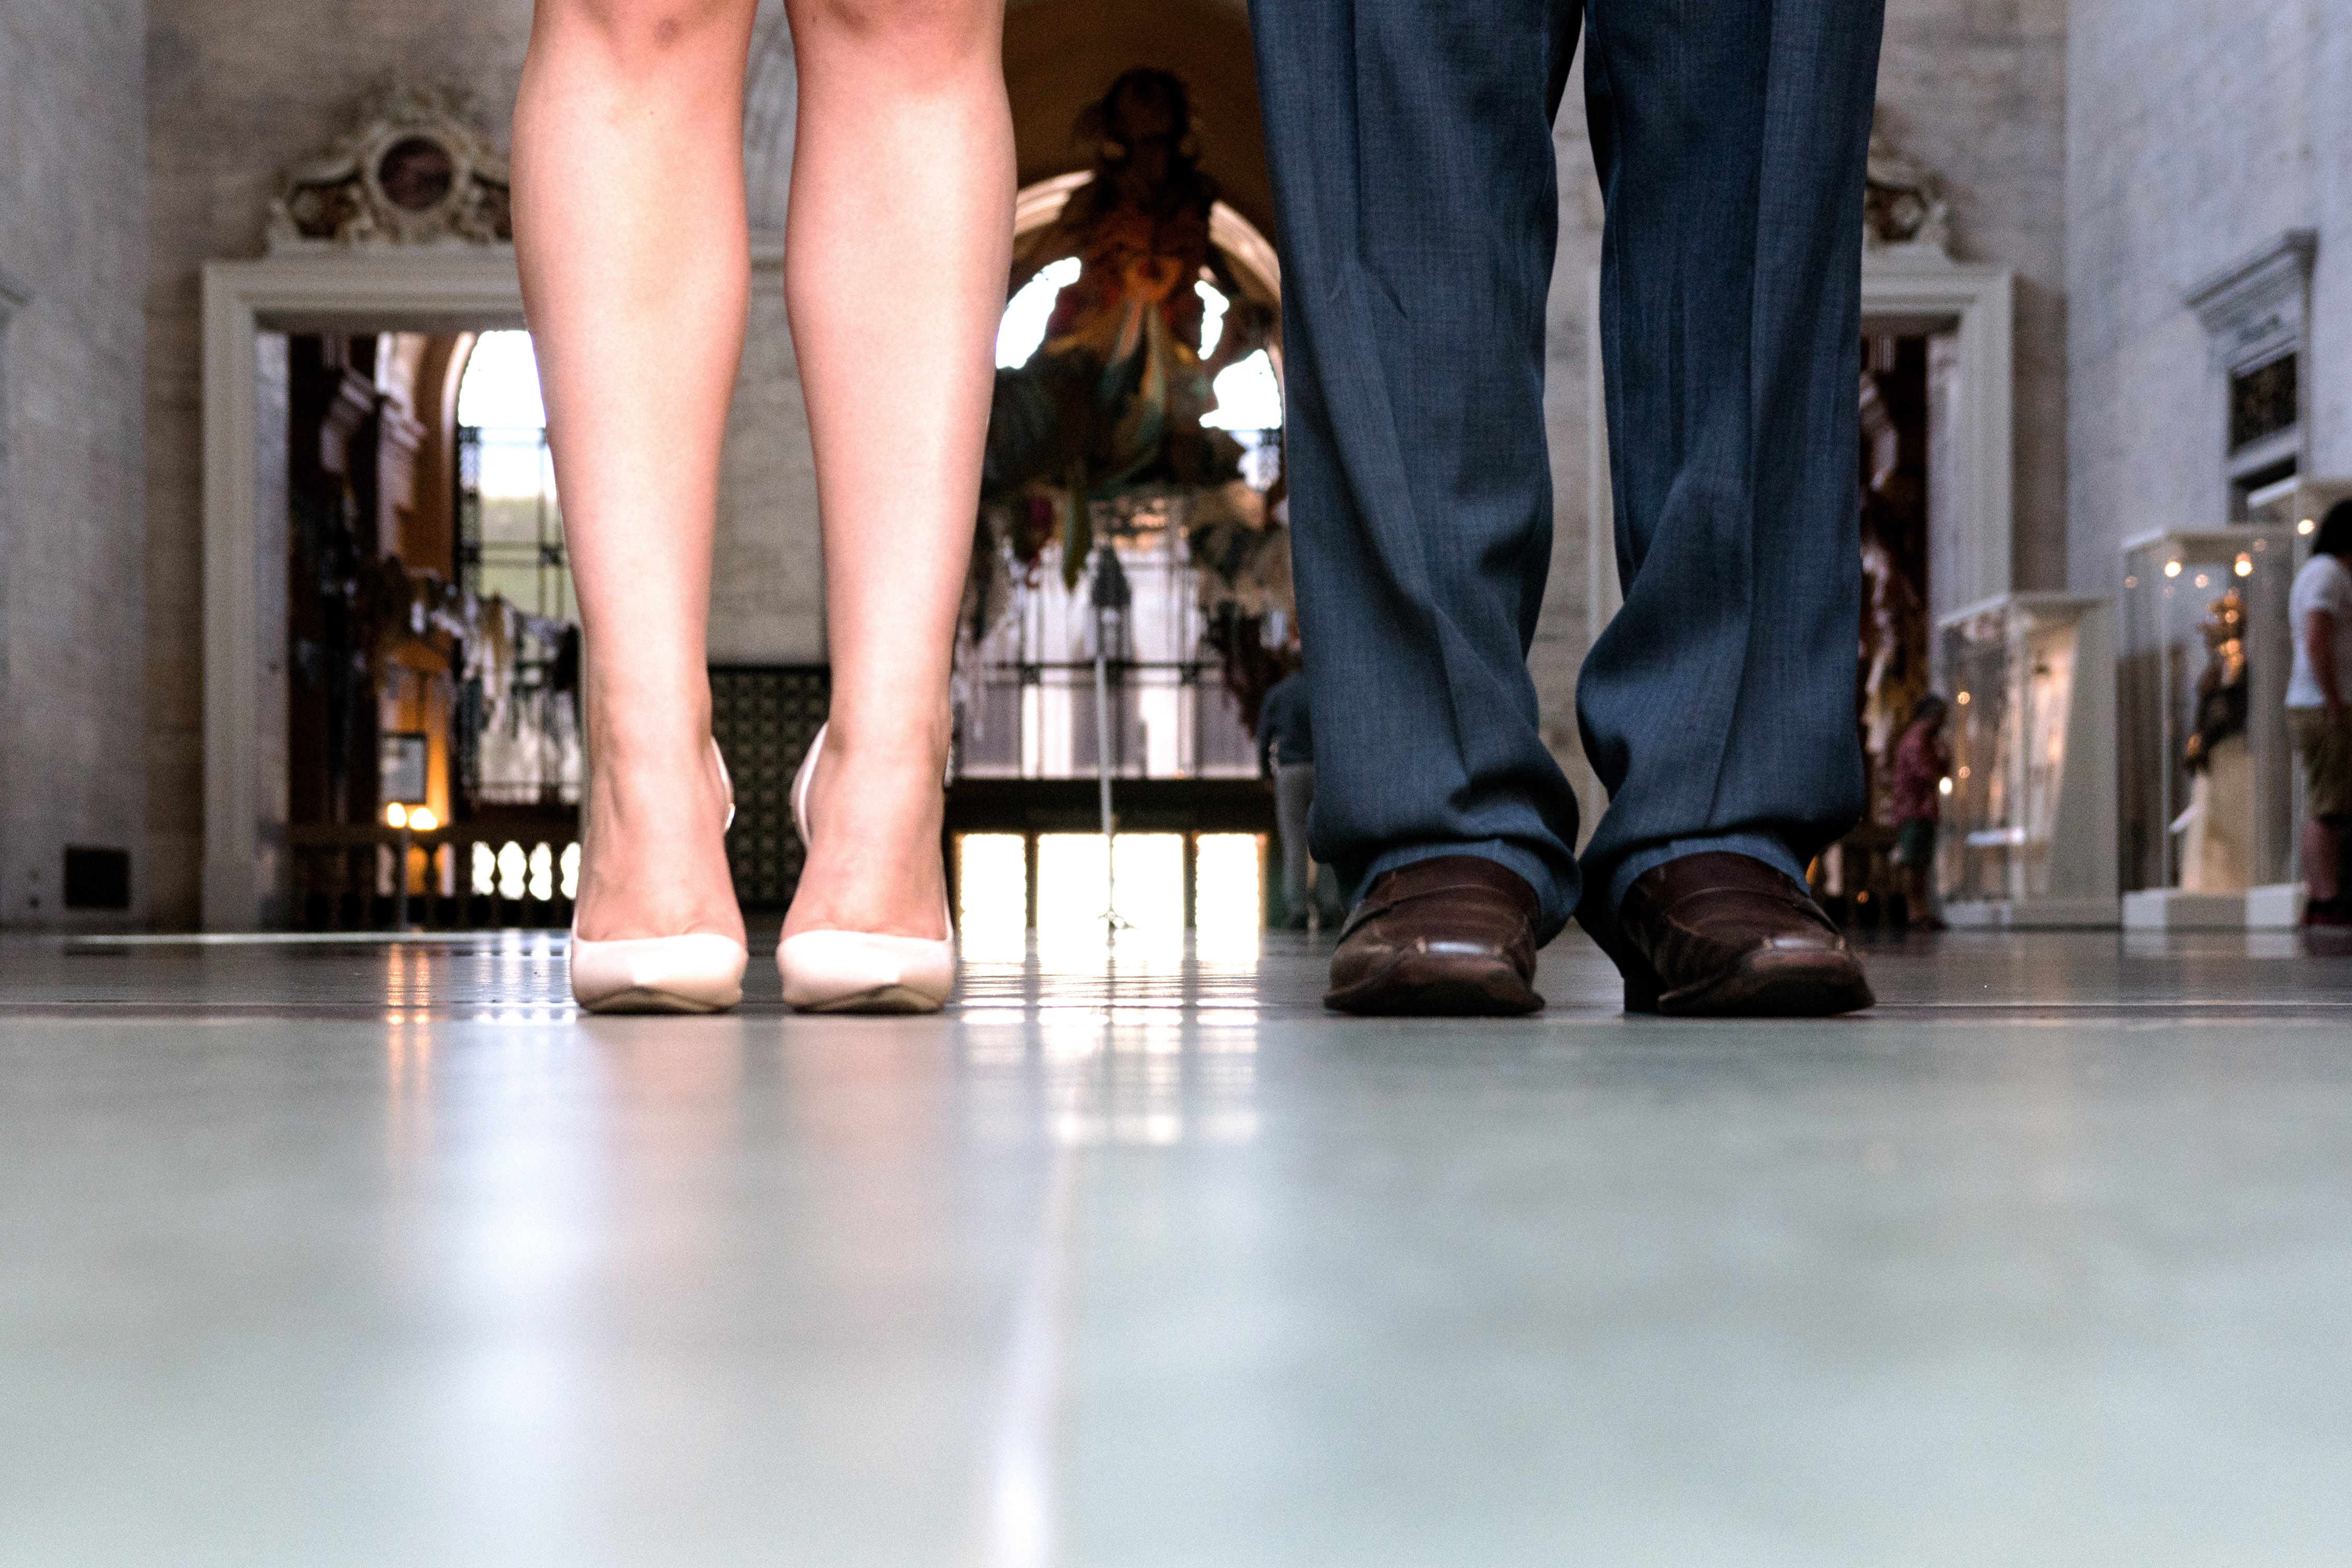
leg, human leg, footwear, floor, shoe, flooring, foot, column, architecture, human body, ankle, jeans, high heels, walking